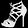
Label: Sandal